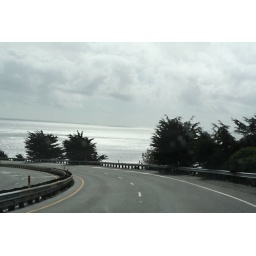
I used to drive this stretch of road almost every day to my house in Pacifica...